Lady Mary Wortley Montagu

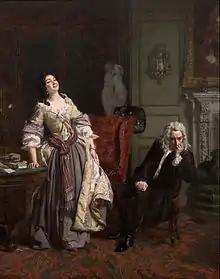
Alexander Pope declared his love to Lady Mary, who responded with laughter.

In the 18th century, Europeans began an experiment known as "inoculation or variolation" to prevent, not cure the smallpox. Lady Mary Wortley Montagu defied convention, most memorably by promoting smallpox inoculation to Western medicine after witnessing it during her travels and stay in the Ottoman Empire. Previously, Lady Mary's brother had died of smallpox in 1713, and although Lady Mary recovered from the disease in 1715, it left her with a disfigured face. In the Ottoman Empire, she visited the women in their segregated zenanas, making friends and learning about Turkish customs. There in March 1717, she witnessed the practice of inoculation against smallpox – variolation – which she called engrafting, and wrote home about it in a number of her letters. The most famous of these letters was her "Letter to a Friend" of 1 April 1717. Variolation used live smallpox virus in the pus taken from a mild smallpox blister and introduced it into scratched skin of the arm or leg (the most usual spots) of a previously uninfected person to promote immunity to the disease. Consequently, the inoculate would develop a milder case of smallpox than the one he/she might have contracted.